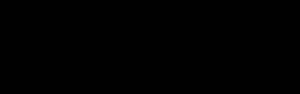
Älvdalen / Eget sprog: Elvdalsk
Dalruner; lige over et uddrag af det nederste svenske alfabet.
Älvdalen er et byområde i Älvdalens kommun i Dalarnas län i Sverige. I 2010 var indbyggertallet 1.810.